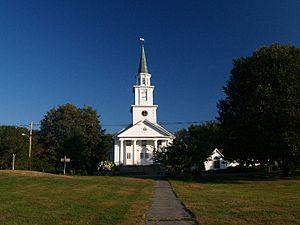
Boylston est une municipalité du Comté de Worcester au Massachusetts, fondée en 1665.